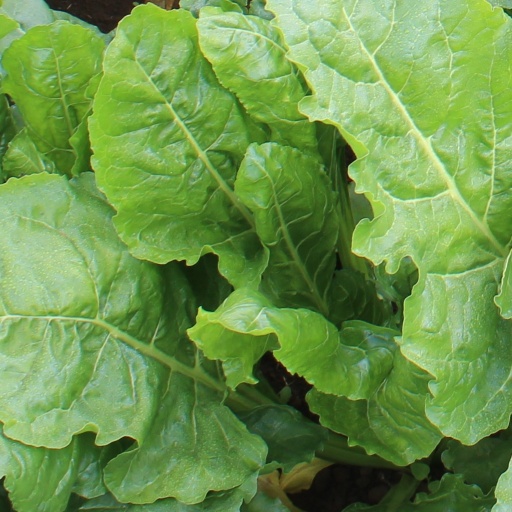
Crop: sugar beet